Hamashbir Lazarchan

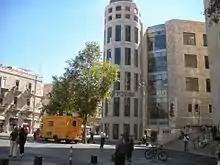
Seven-story Hamashbir store at Zion Square.

The chain was founded by the Histadrut in 1947. In 2003, Rami Shavit and a group of investors acquired the department store chain, operating the company under the new name, New Hamashbir Lazarchan Ltd. In 2007, the company went public on the Tel Aviv Stock Exchange with a NIS 6.6 million stock offering and bonds valued at NIS 50 million.